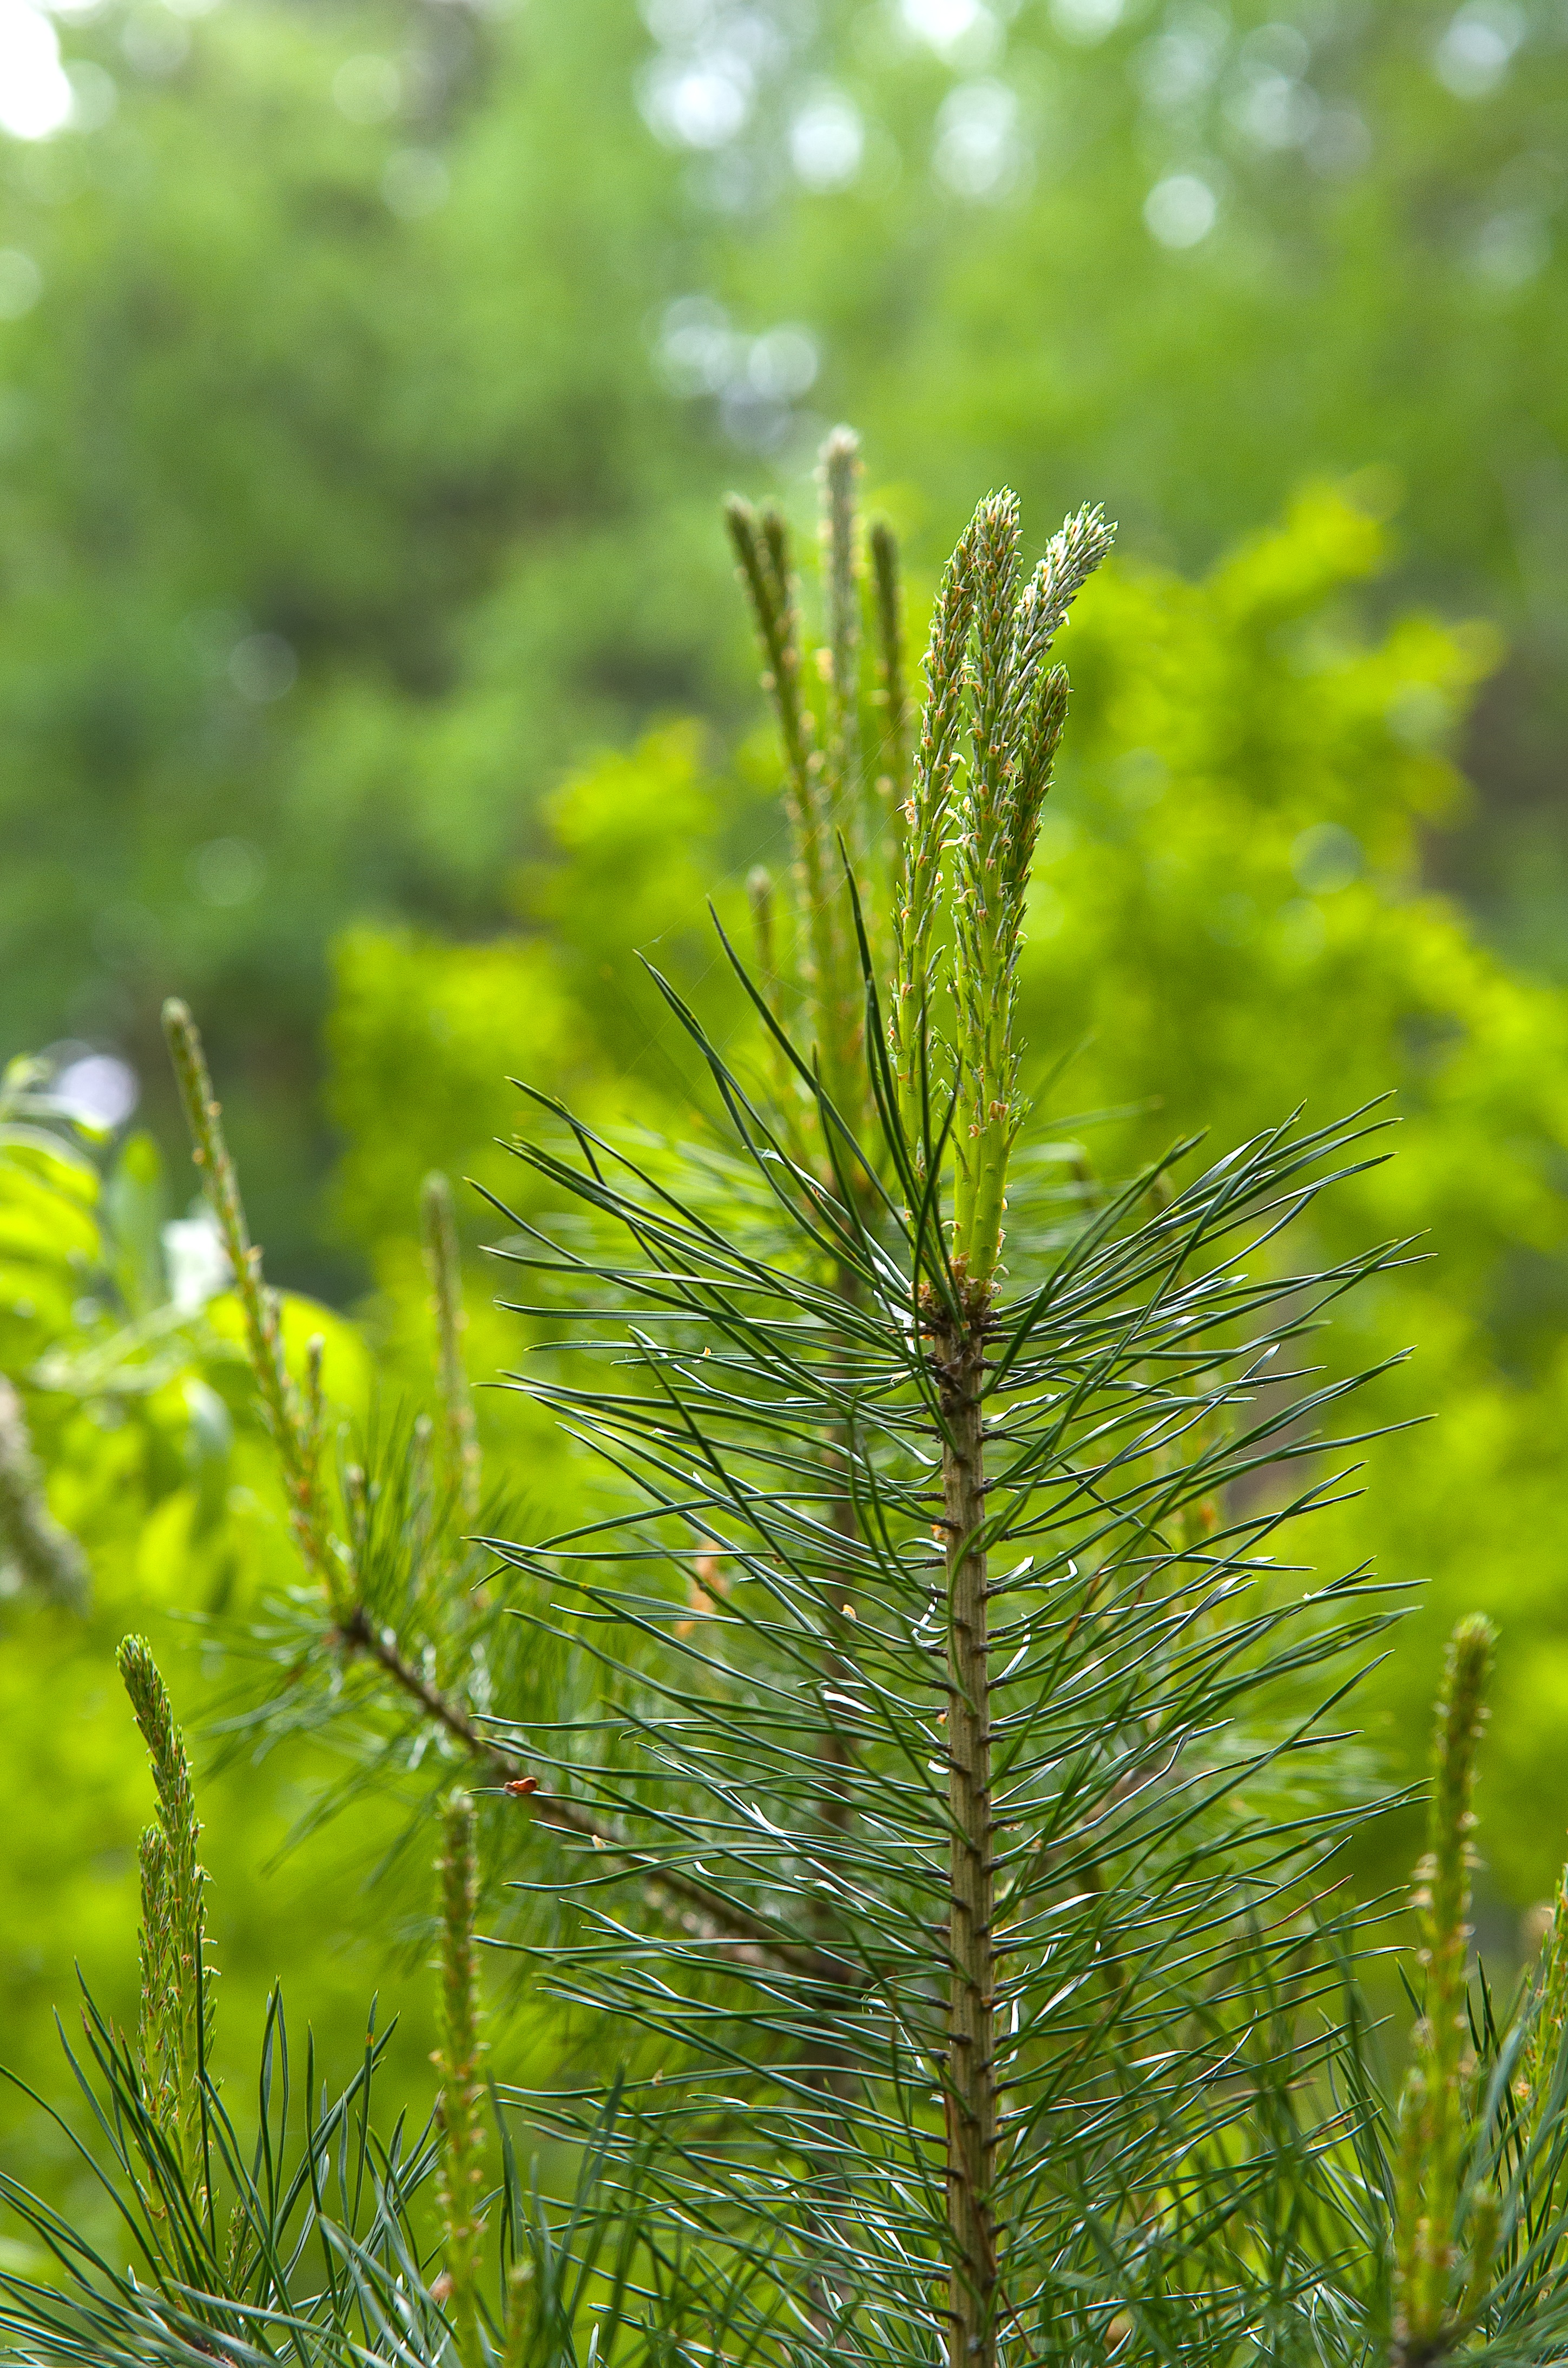
landscape, tree, nature, forest, grass, branch, plant, lawn, meadow, prairie, leaf, flower, pine, spring, green, botany, closeup, fir, flora, fern, conifer, trees, outdoors, spruce, vegetation, needles, larch, ecosystem, coniferous tree, living nature, grass family, plant stem, woody plant, temperate coniferous forest, land plant, ferns and horsetails, vascular plant, horsetail family